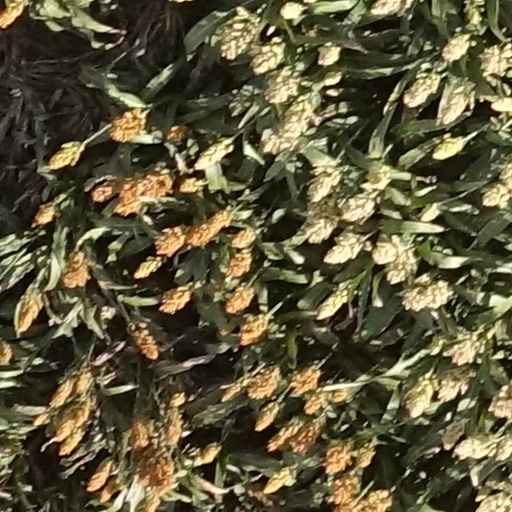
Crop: sorghum